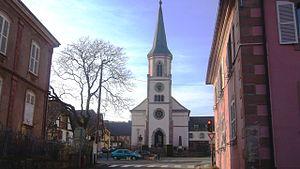
Rorschwihr est une commune française située dans le département du Haut-Rhin, en région Grand Est.